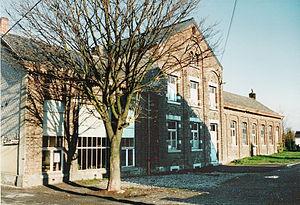
«
Hermalle-sous-Huy, en wallon Hermåle-dizo-Hu, est une section de la commune belge d'Engis située en Région wallonne dans la province de Liège.